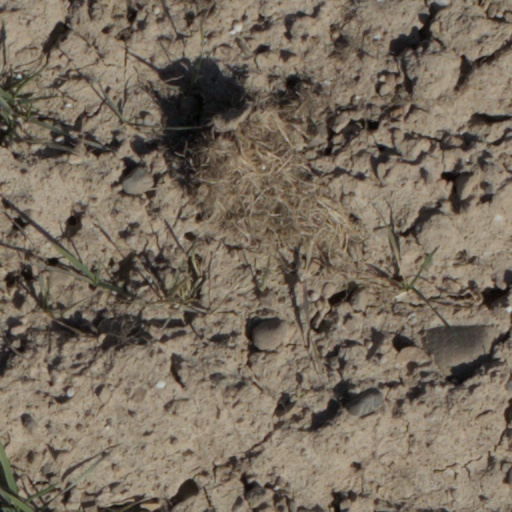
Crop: wheat